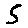
Label: 5